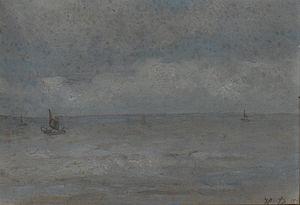
Josse-Lambert Bellis, né à Bruxelles le 6 janvier 1831 et mort à Schaerbeek le 16 avril 1902, est un artiste peintre et peintre décorateur belge.